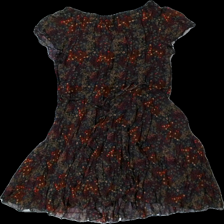
View: back
Type: Dress
Category: Ladies
Brand: Not in the list
Brand text on label: b.young
Colors: Black, Red, Yellow, Multicolor
Material: 100% polyester
Pattern: Floral print
Cut: Regular, Loose
Size: L
Season: All
Price range: 50-100
Recommended usage: Reuse
Description: Dark floral dress